Answer in natural language. Considering the relative positions, is Laptop (marked A) to the left or right of Window (marked C)? Choose between the following options: right or left
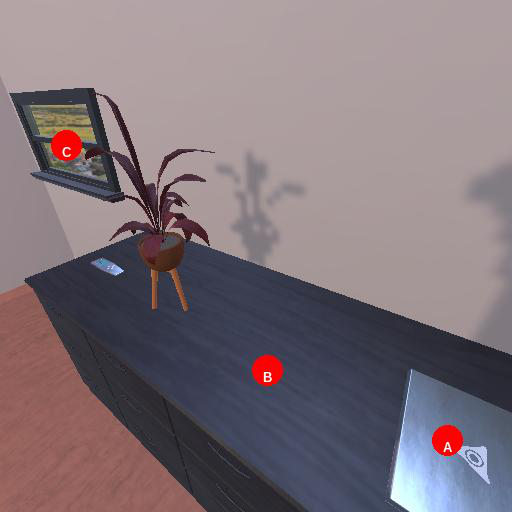
<answer>right</answer>